Avalon Expo

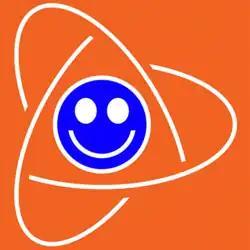

Avalon Expo, commonly known as AvEx, is a fan convention focusing on geek and pop culture. Founded in 2015, it began as an annual weekend event held in St. John's, Newfoundland and Labrador in Atlantic Canada during late August, and has since expanded to a twice-yearly event in the first and second half of the year.